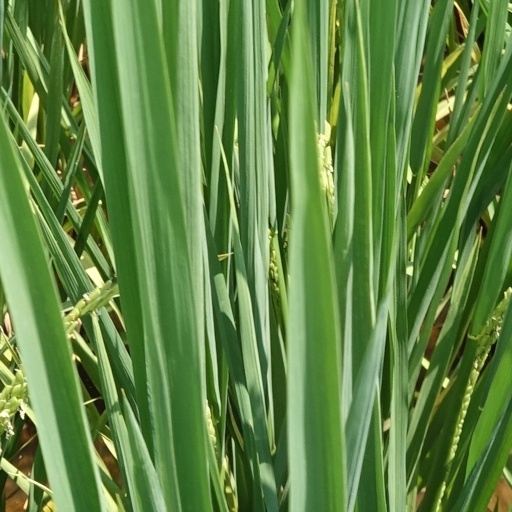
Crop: rice